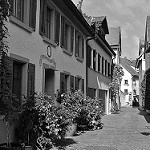
Label: B & W